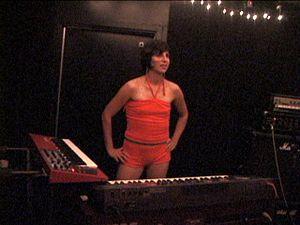
Von Iva est un groupe d'electro soul-punk féminin originaire de San Francisco. À l'origine, elles étaient quatre, mais ne sont plus que trois aujourd'hui.